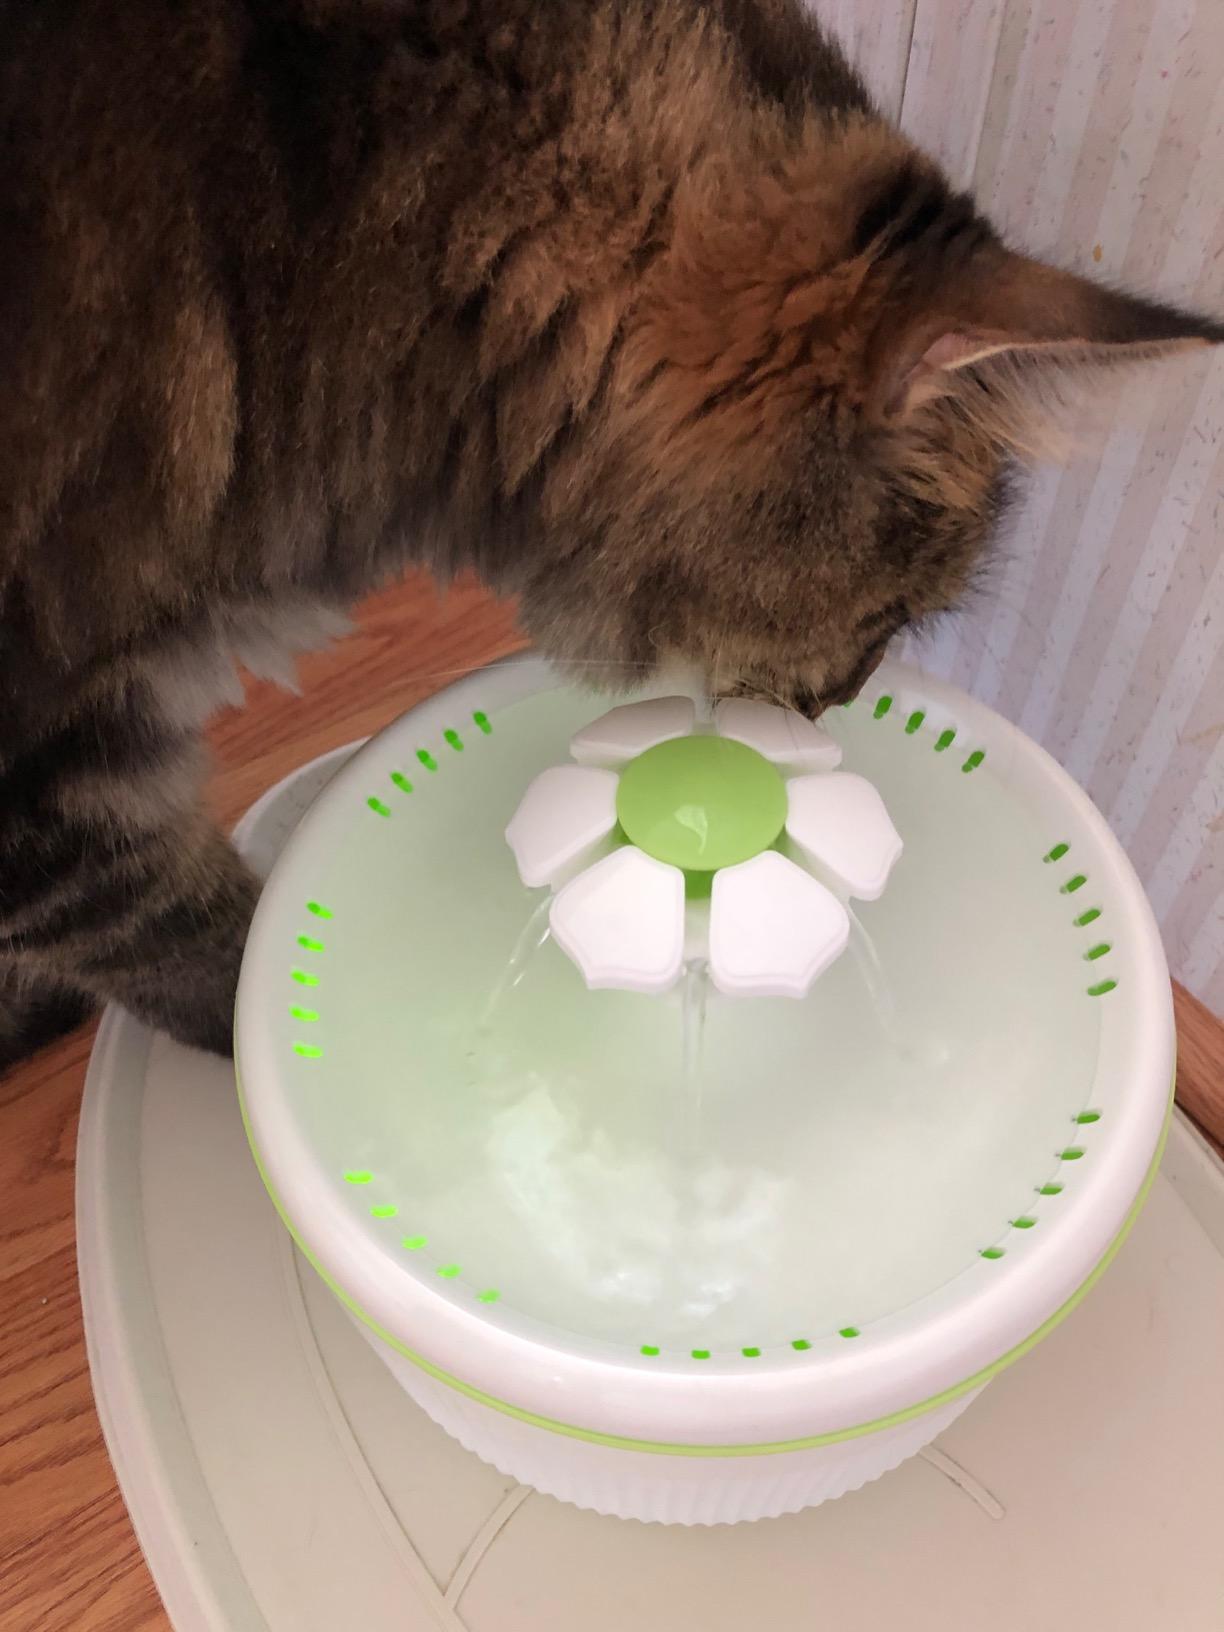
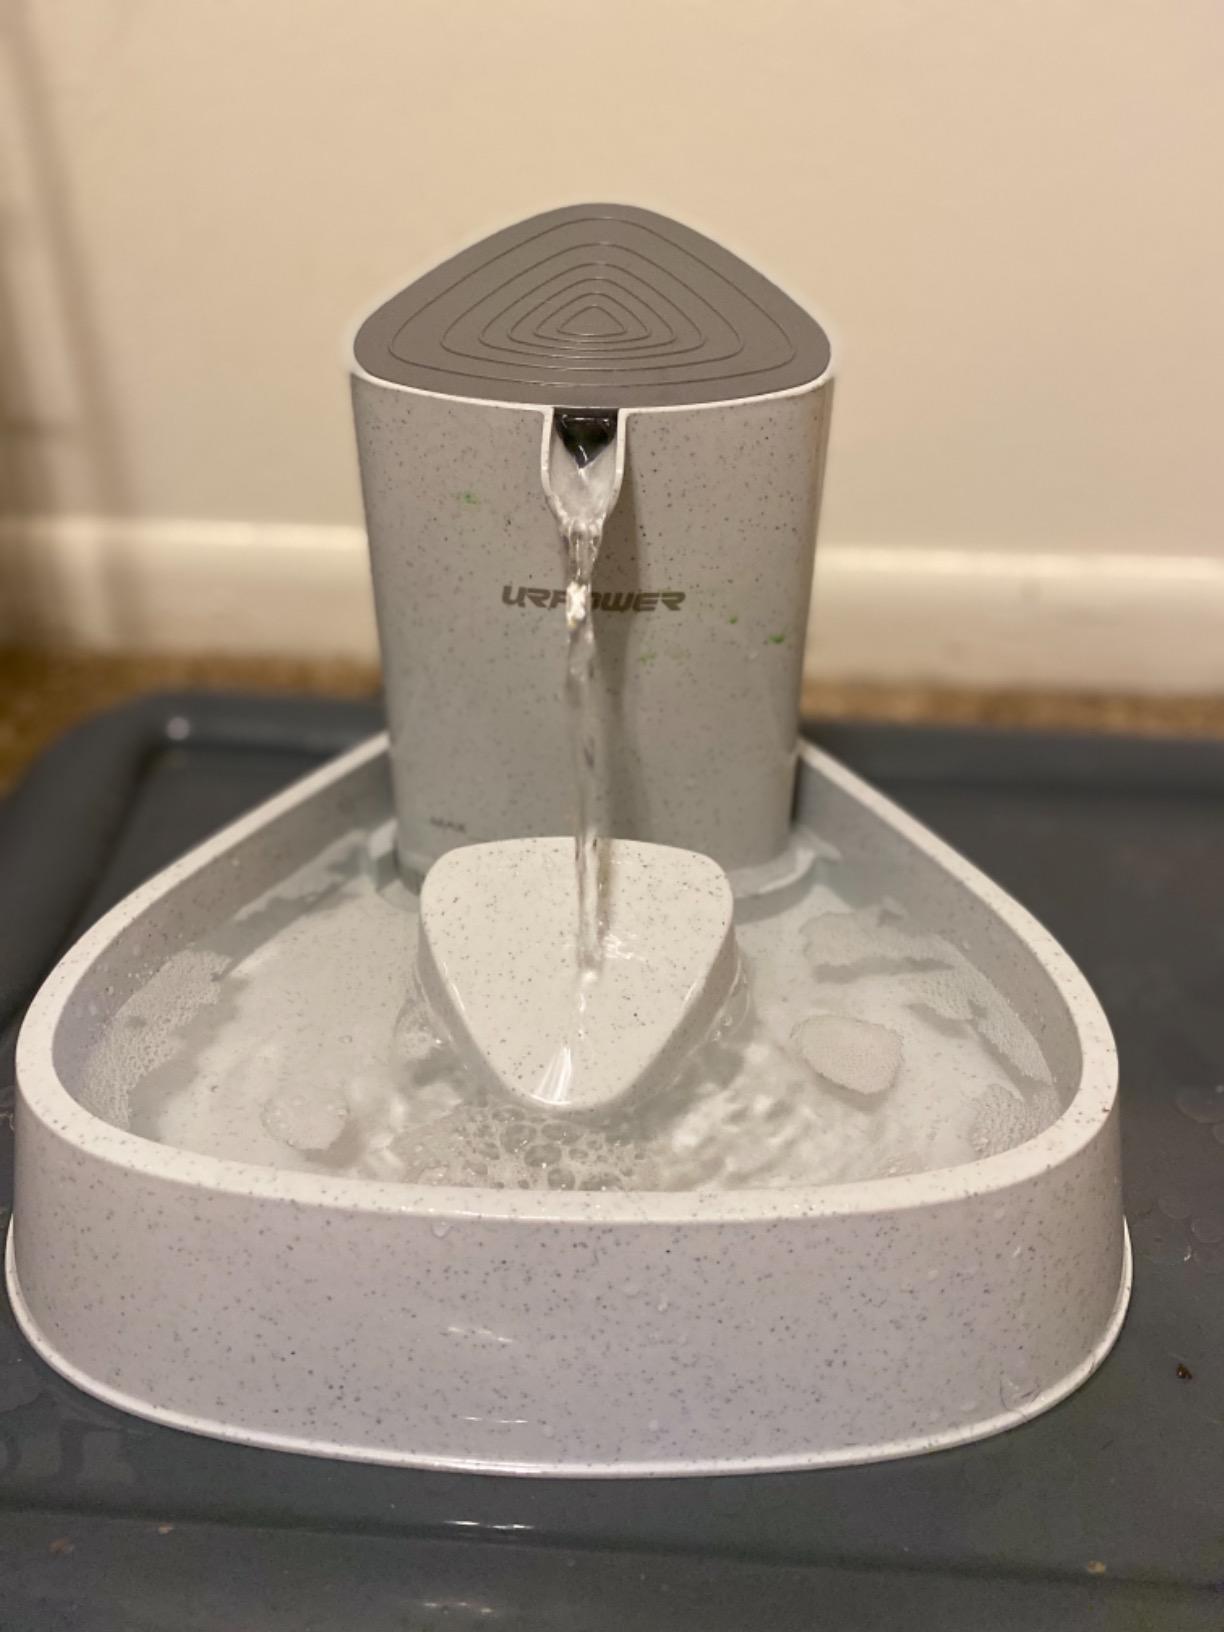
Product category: items_bowl
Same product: no